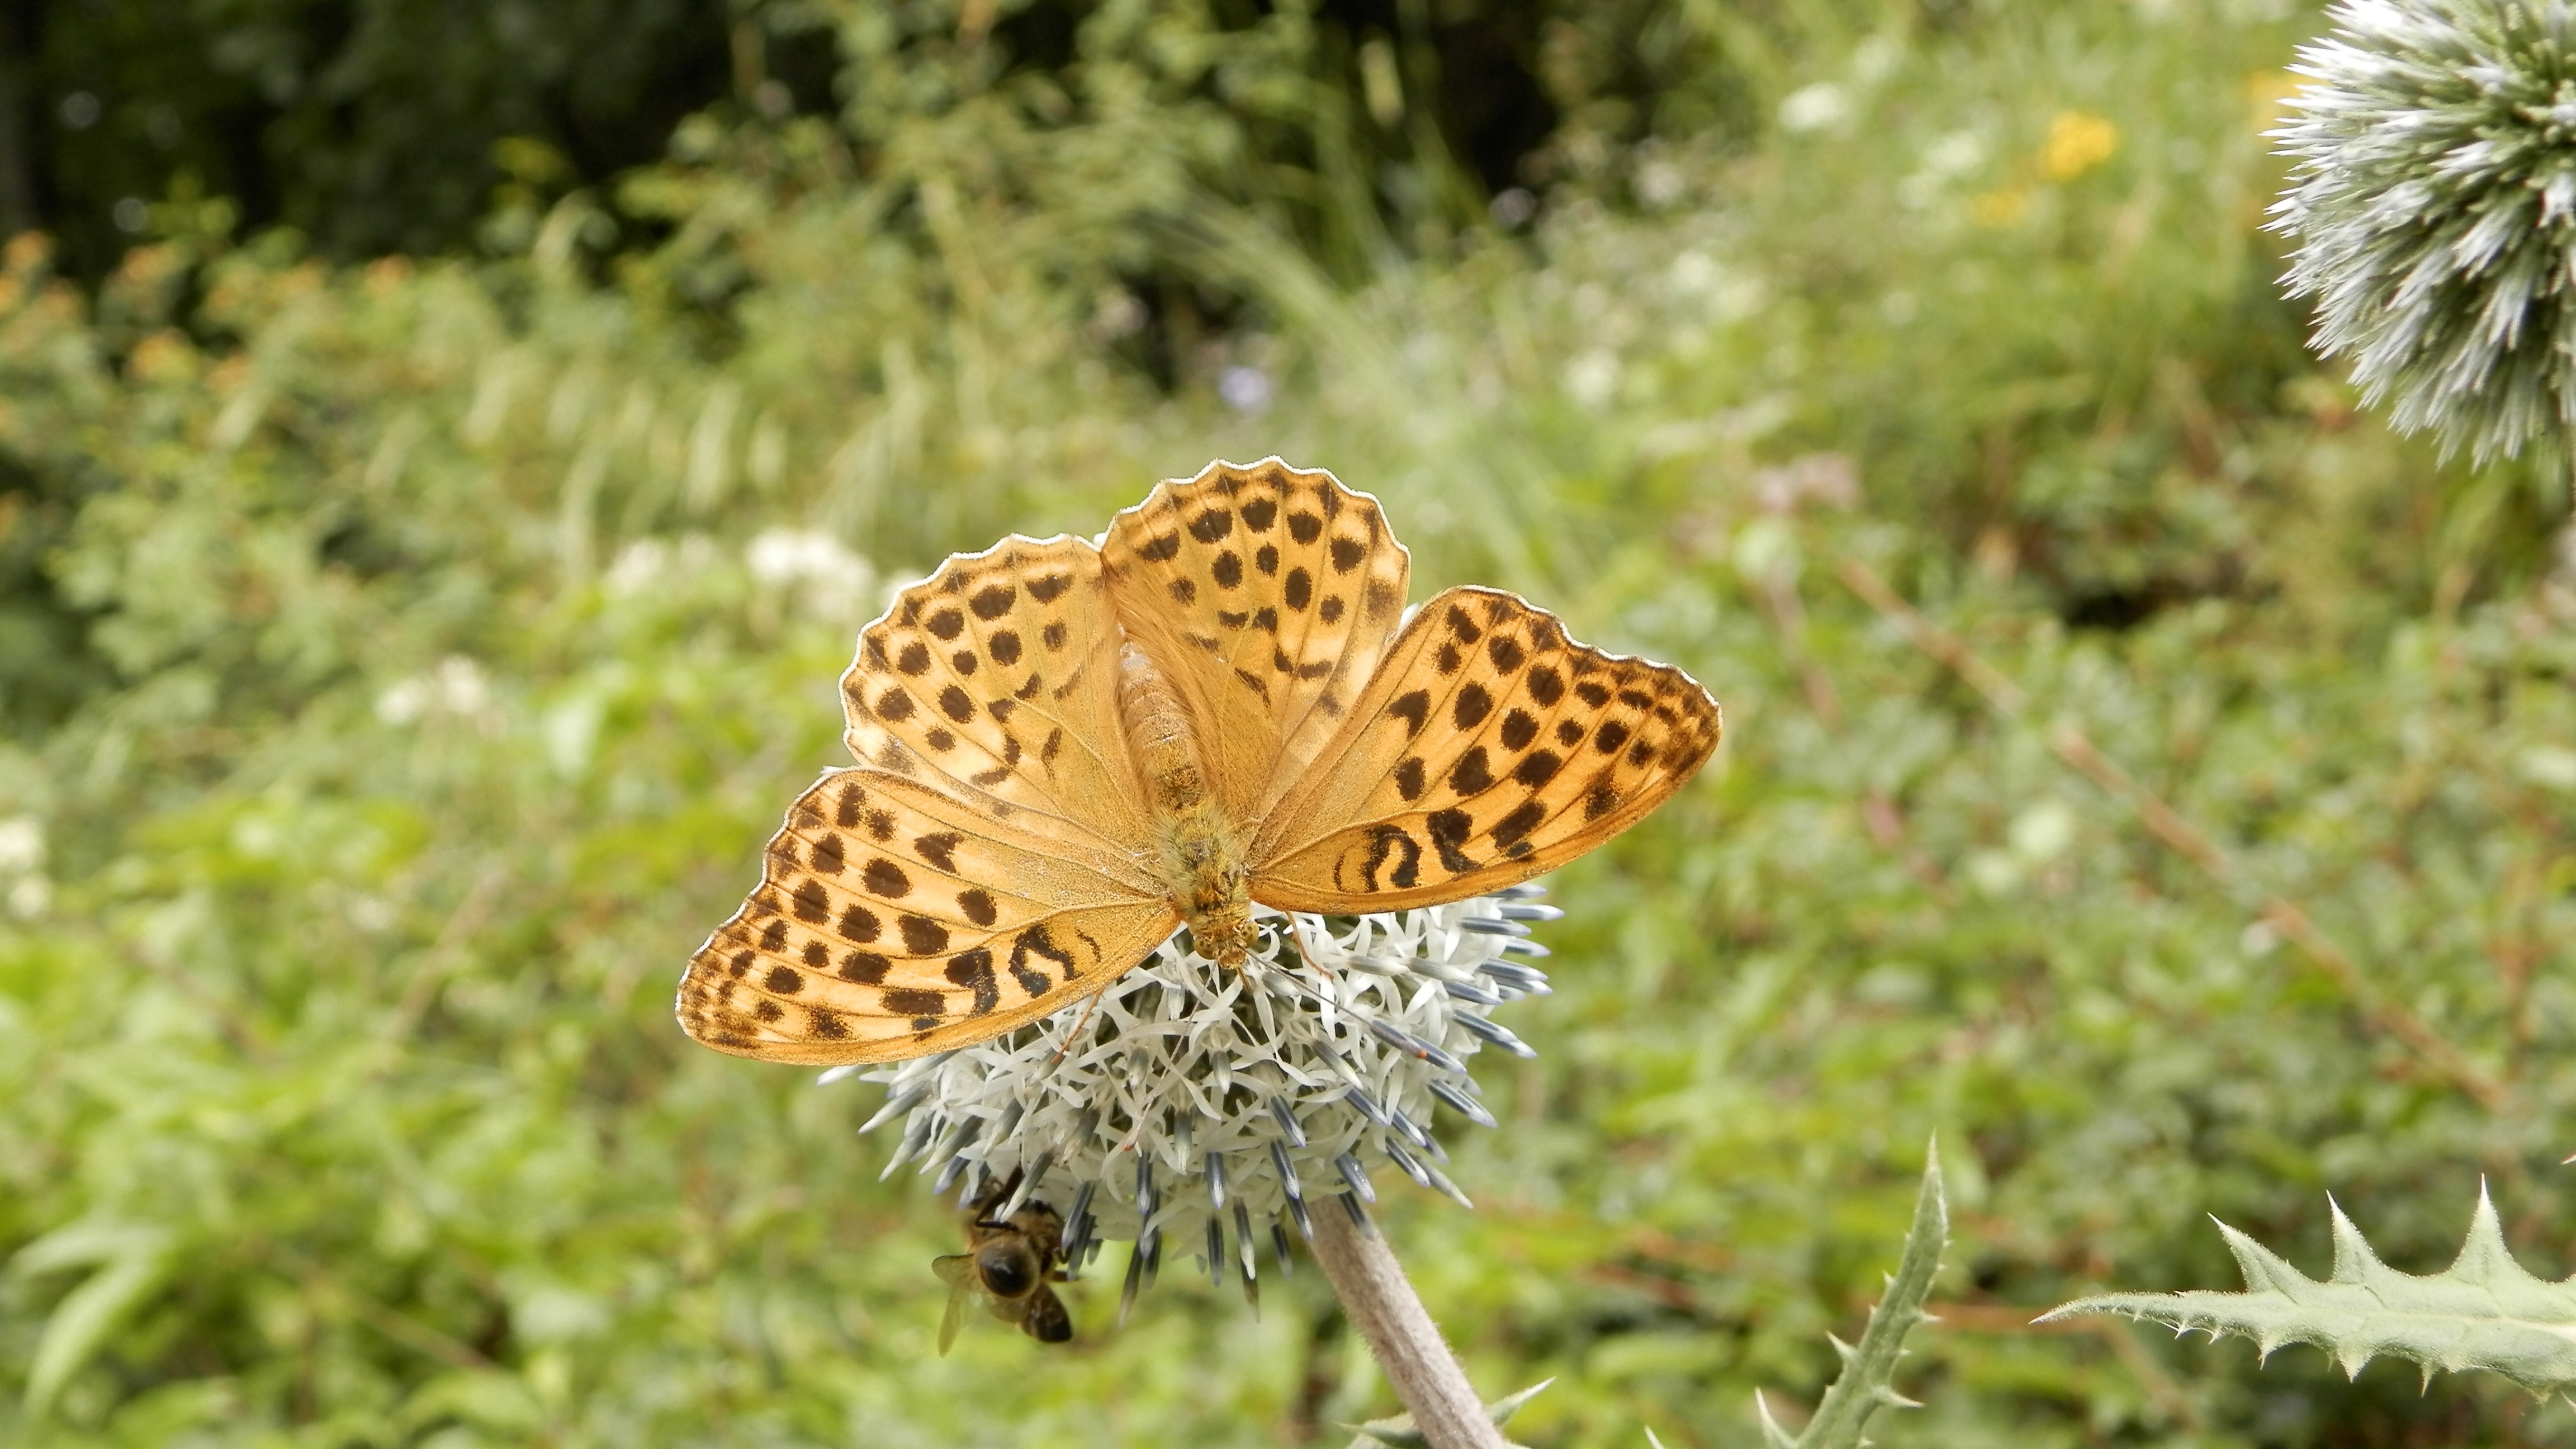
nature, prairie, flower, wildlife, insect, fauna, savanna, leopard, cheetah, butterflies, ecosystem